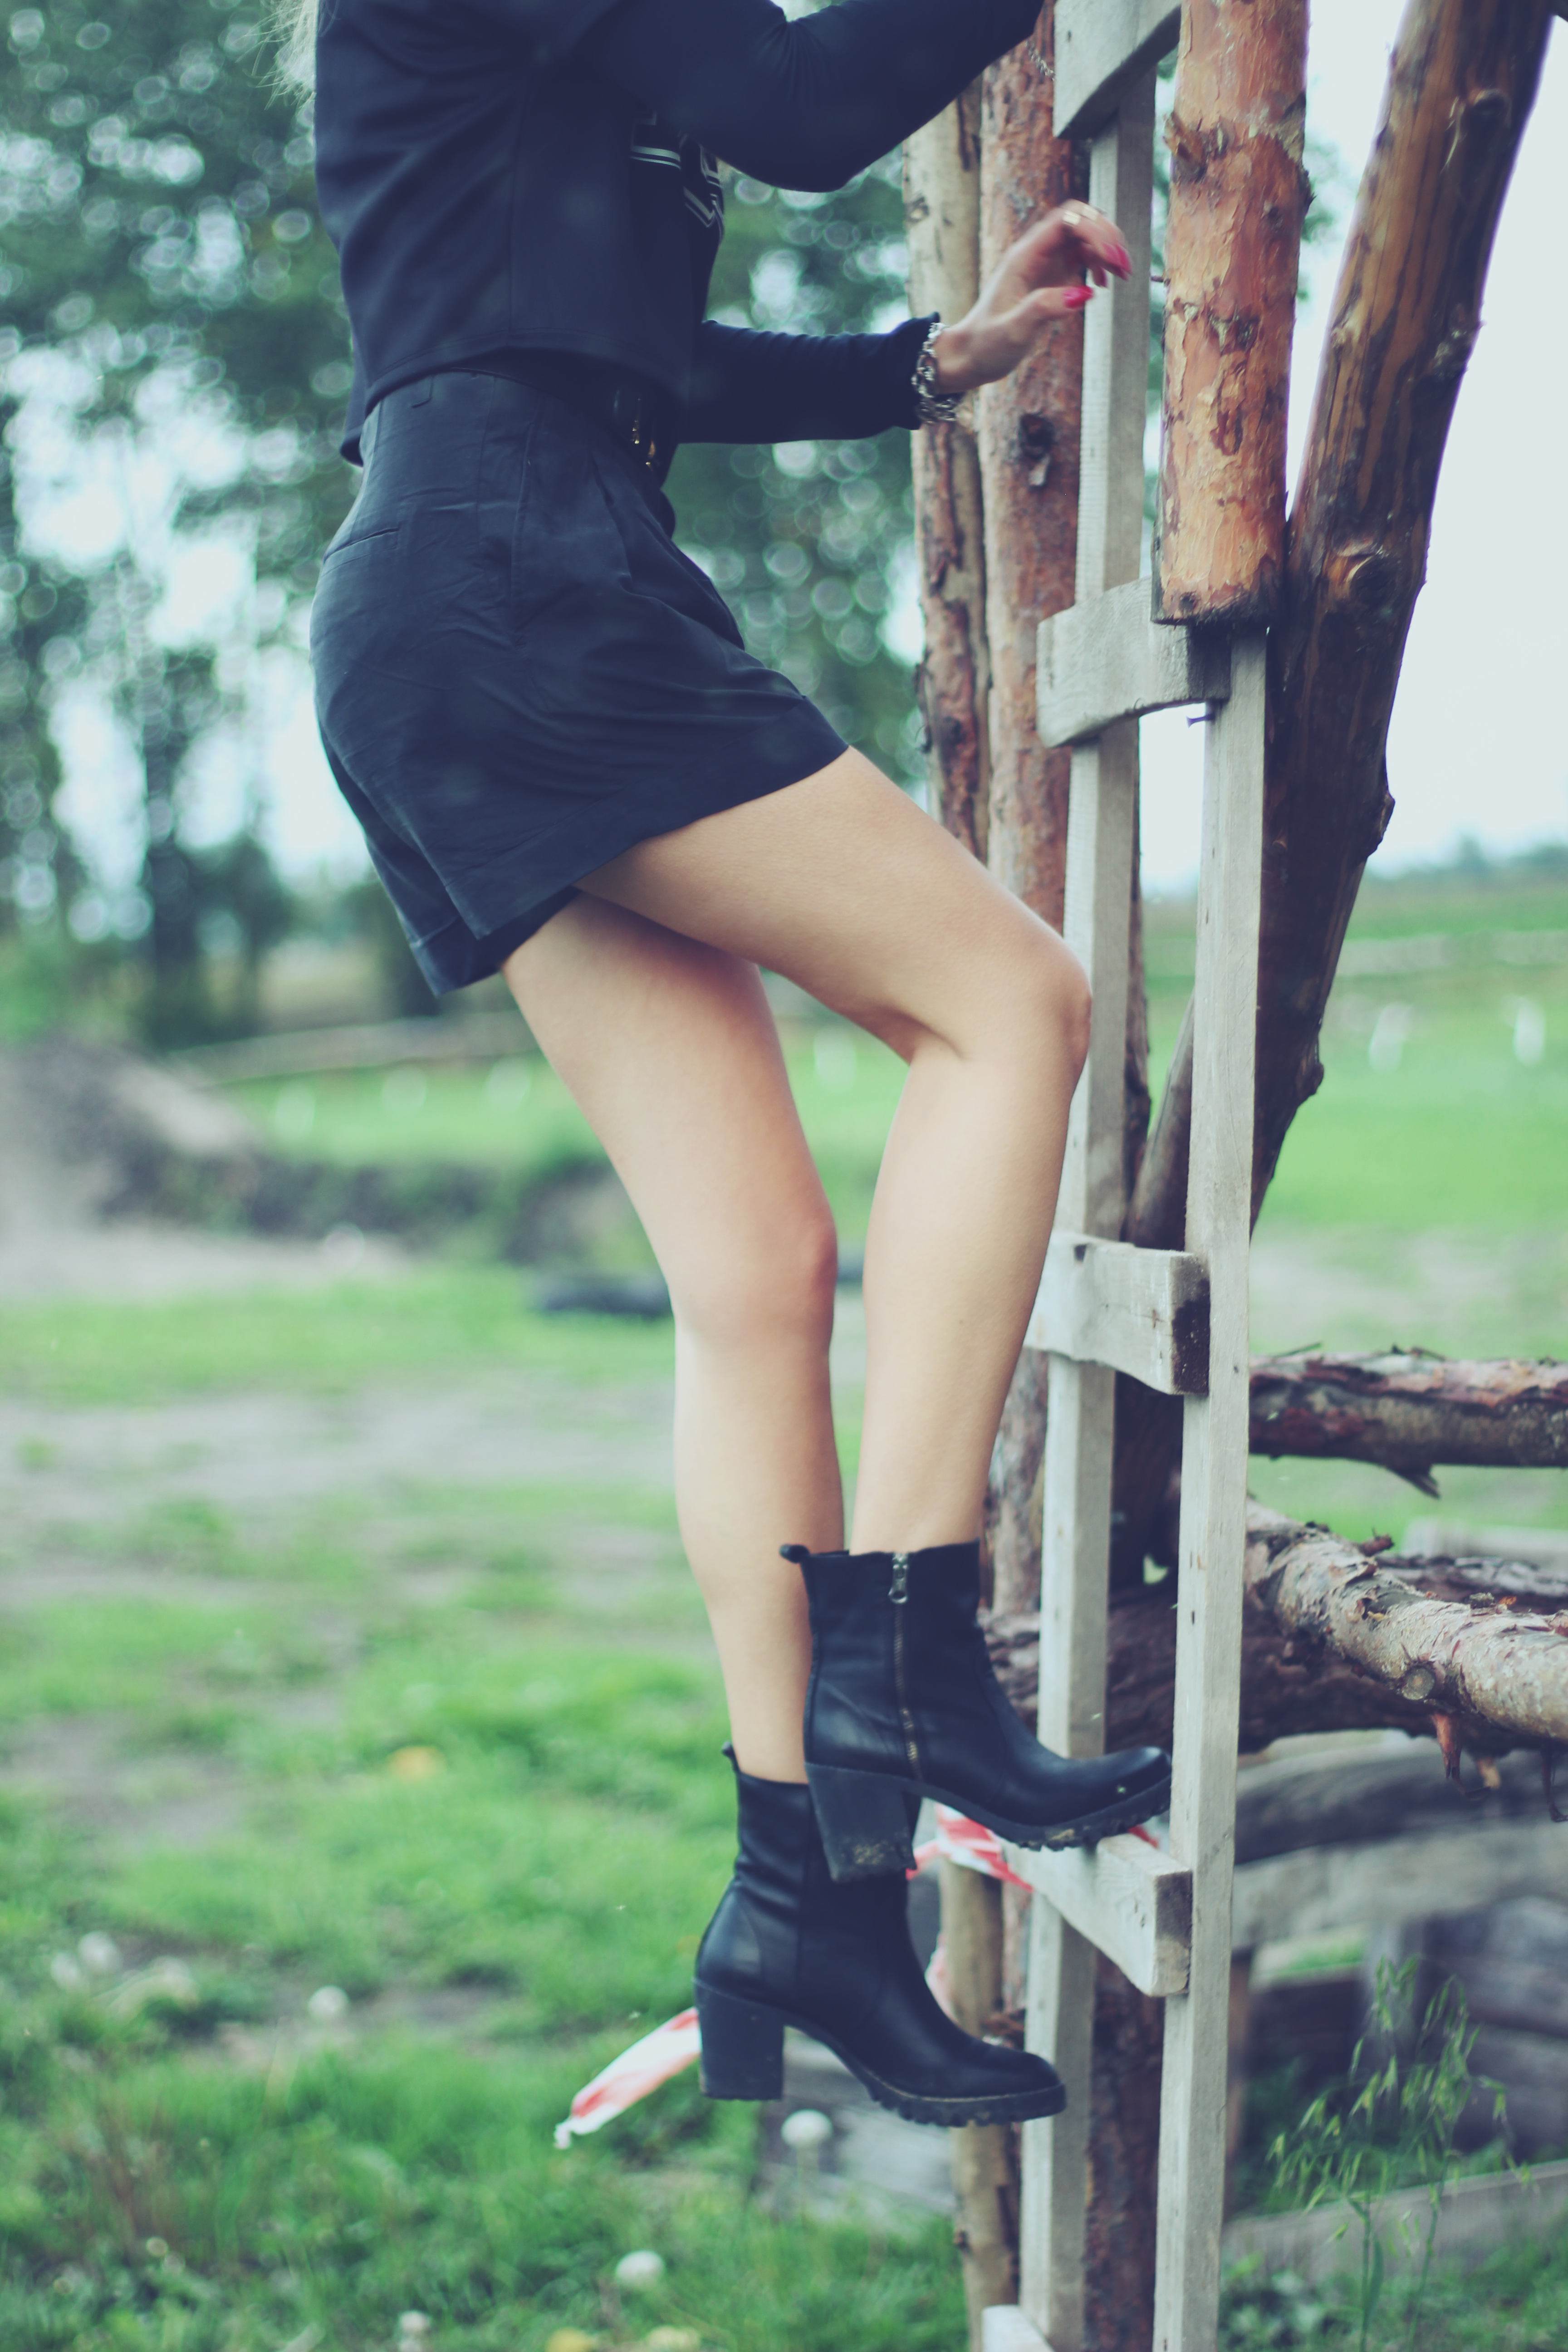
hand, person, girl, woman, photography, leg, model, spring, sitting, fashion, climbing, clothing, lady, ladder, human body, dress, legs, thigh, footwear, photograph, beauty, outfit, photo shoot, treehouse, human positions, art model